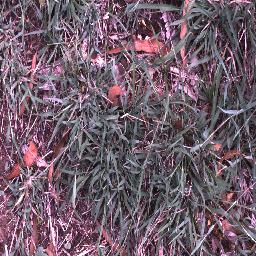
Label: negative